Masamune Atsuo

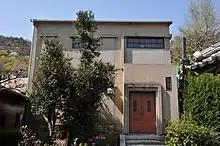
The Masamune Library in Bizen, Okayama

He collected old and rare books, and in 1936 established the . This collection is still in existence and contains many valuable texts.